Jörg Böhme

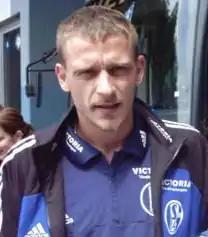
Böhme with Schalke 04

Jörg Böhme (born 22 January 1974) is a German former footballer who played as midfielder, and who most recently was the manager of Energie Cottbus.